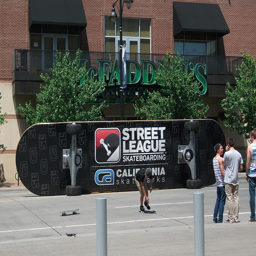
A giant skateboard on its side on the street.
A business advertisement sign is displayed on a city street.
A large skateboard sign which reads, "Street League Skateboarding California Skate Parks".
A man is skateboarding outside a street league building.
An oversized skateboard advertising prop outside a city restaurant